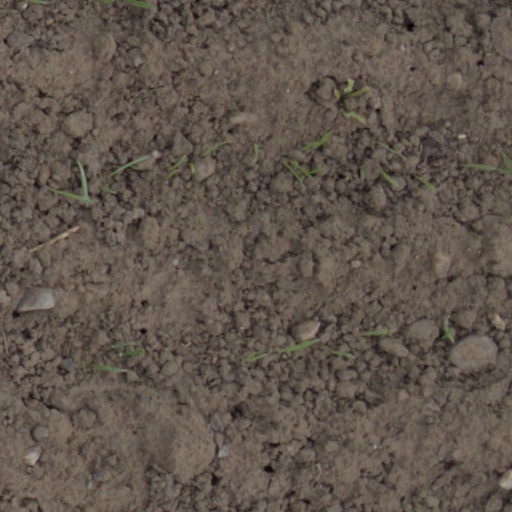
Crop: wheat